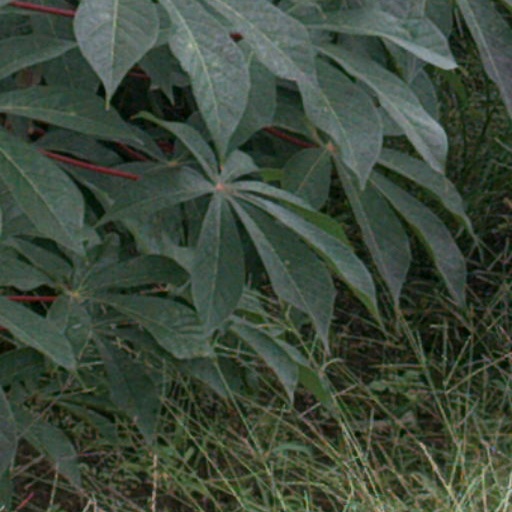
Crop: cassava